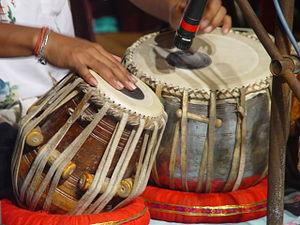
Le tabla est un instrument de musique à percussion de l'Inde du Nord, joué également au Pakistan, au Bangladesh, au Népal et en Afghanistan. Il se présente sous forme d'une paire de fûts, composée du dayan qui produit divers sons aigus, et du Bayan qui sert aux sons de basse.